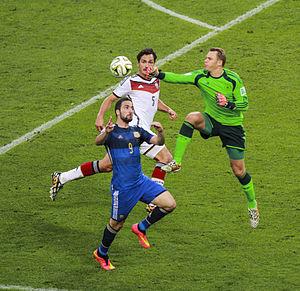
Manuel Neuer [ˈmaːnu̯ɛl ˈnɔʏ.ɐ], né le 27 mars 1986 à Gelsenkirchen, est un footballeur international allemand qui évolue au poste de gardien de but au Bayern Munich. Il est élu meilleur gardien du monde quatre fois de suite de 2013 à 2016.
Gonzalo Gerardo Higuaín, surnommé El Pipita, est un footballeur international argentin né le 10 décembre 1987 à Brest qui évolue au poste d'avant-centre dans le club italien de la Juventus de Turin.